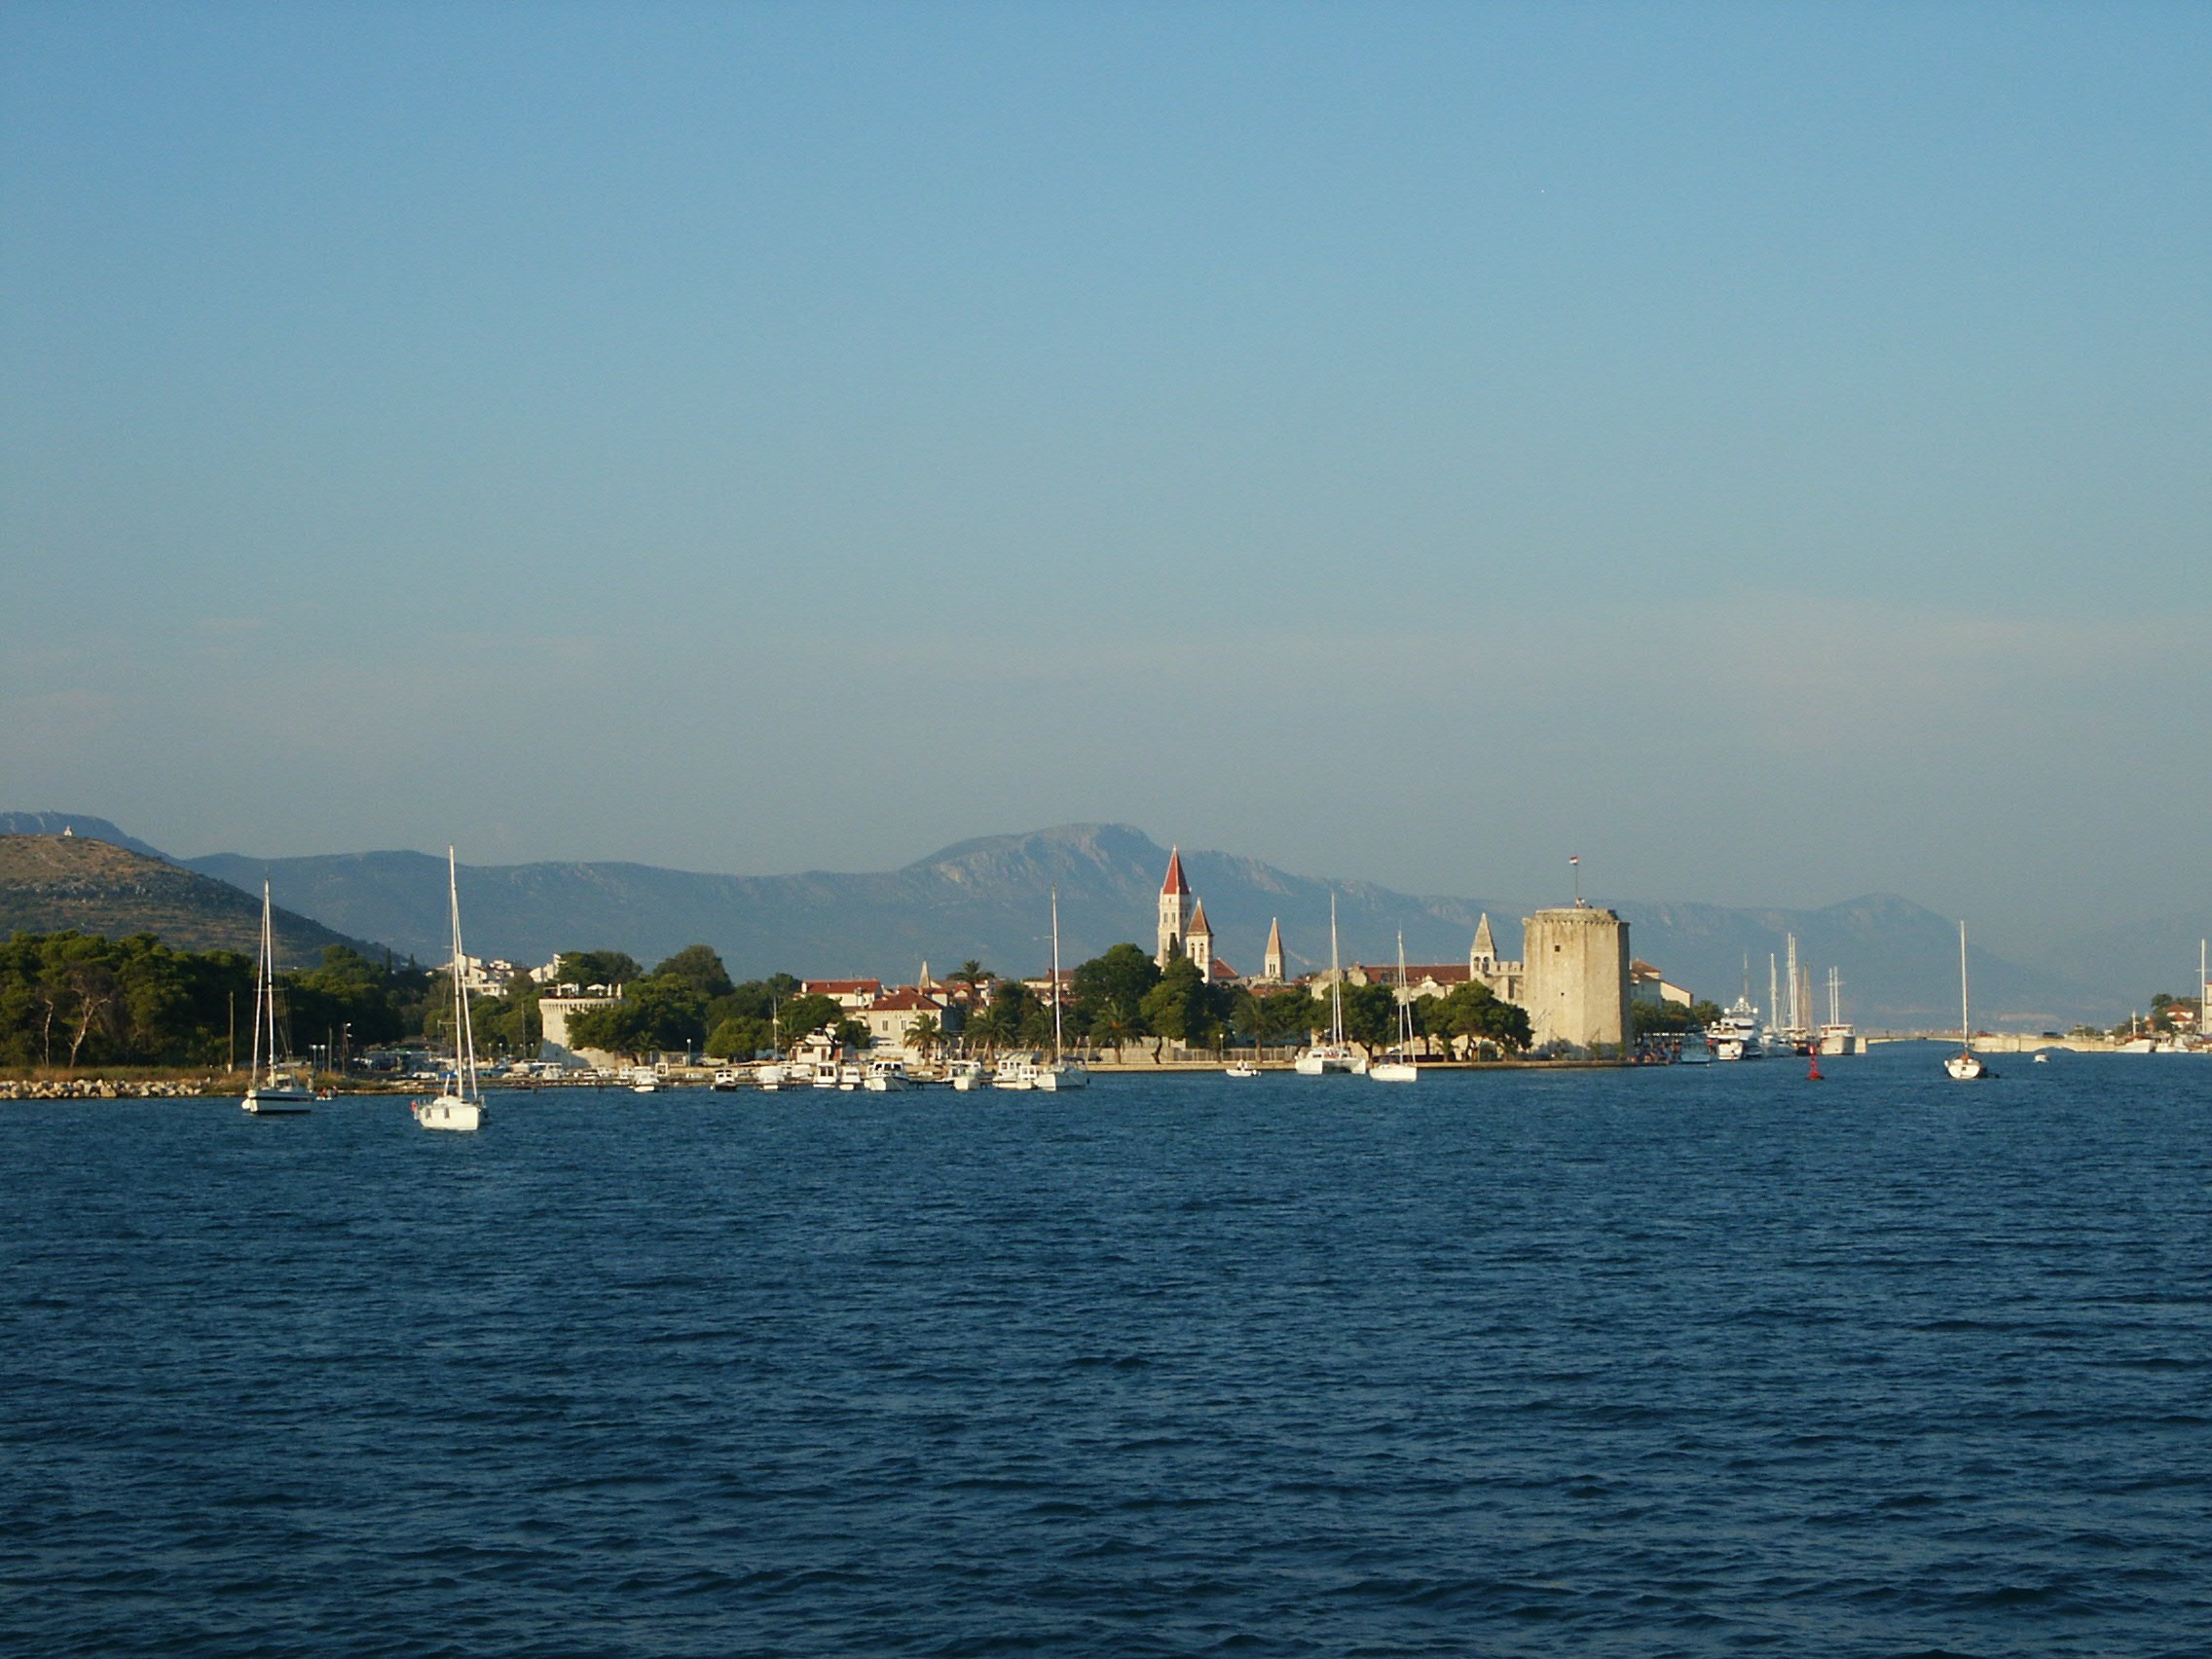
sea, coast, ocean, horizon, boat, skyline, ship, vacation, vehicle, sailing, bay, harbor, marina, port, body of water, croatia, sail, watercraft, passenger ship, adriatic sea